Meldon Park

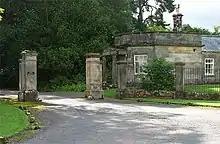
Lodge and gateway to Meldon Park, 2010

Meldon Park is a privately owned country mansion situated at Meldon, Northumberland.